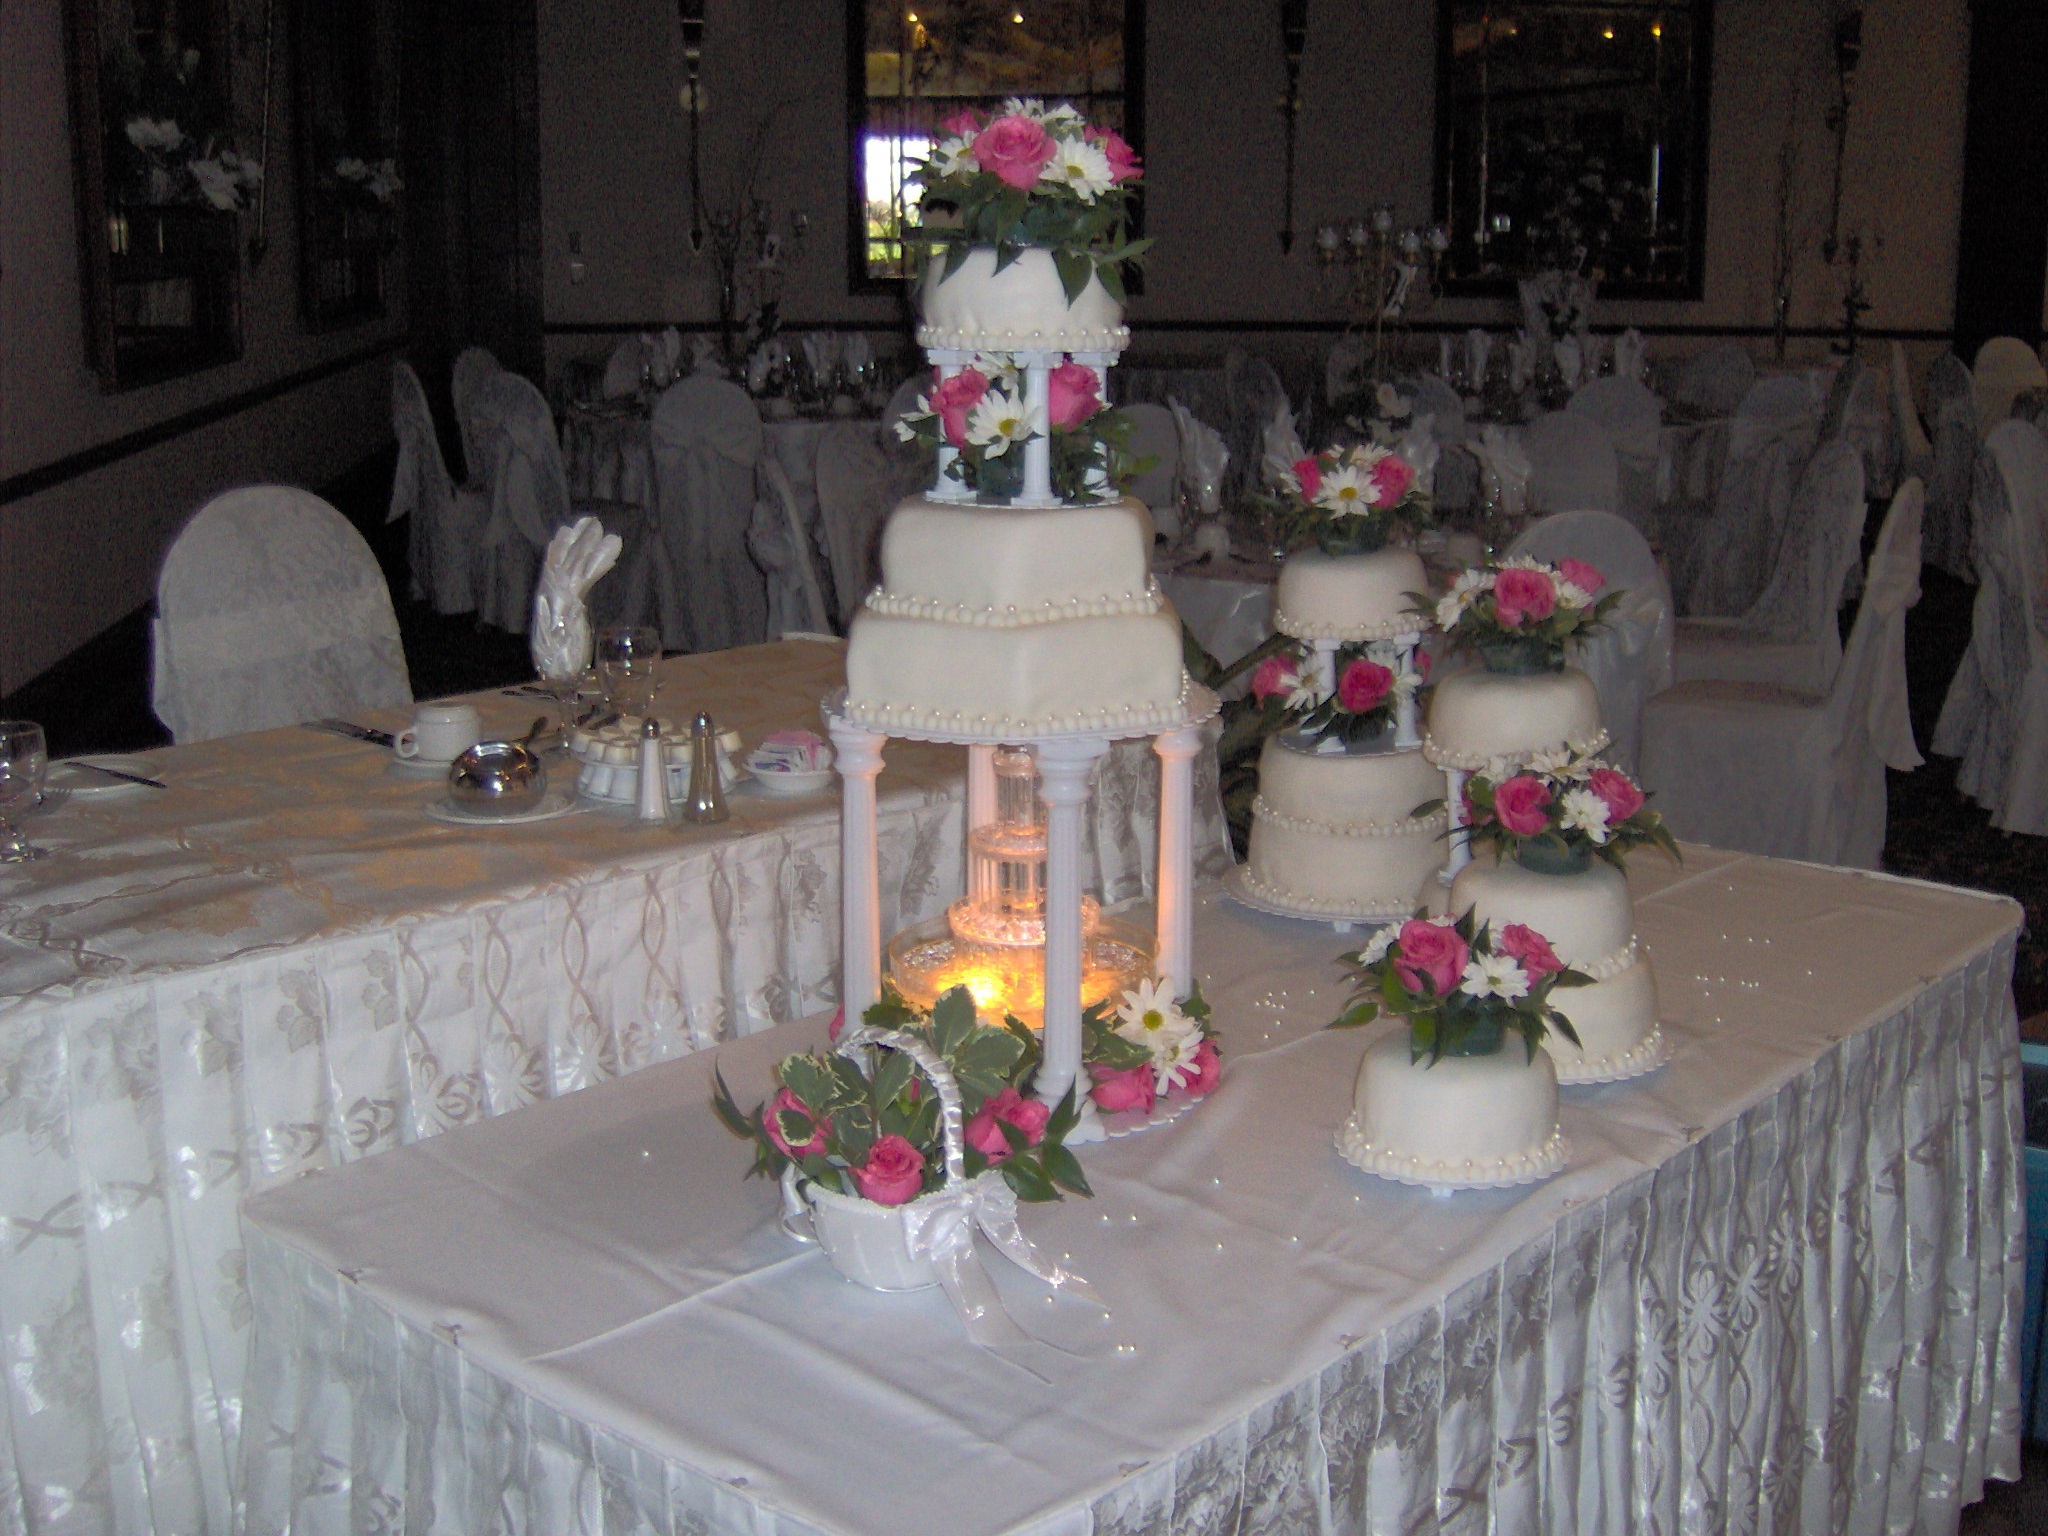
flower, celebration, meal, cake, ceremony, party, banquet, event, birthday, floristry, wedding cake, floral design, centrepiece, function hall, flower arranging